Southern Illinois

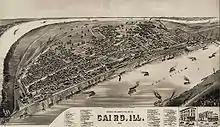
Cairo panoramic map, 1885. The city sits between two rivers, reminding early settlers of the Egyptian Delta.

After the war, other reasons were proposed for the nickname. Political divisions continued in the state. In the later 19th century, the central and southern agricultural areas joined the Populist Movement. Chicago and the industrial North aligned with similar areas and continued as predominantly Republican into the 20th century.